Answer in natural language. How many TVStands are visible in the scene? Choose between the following options: 4, 1, 2, 0 or 3
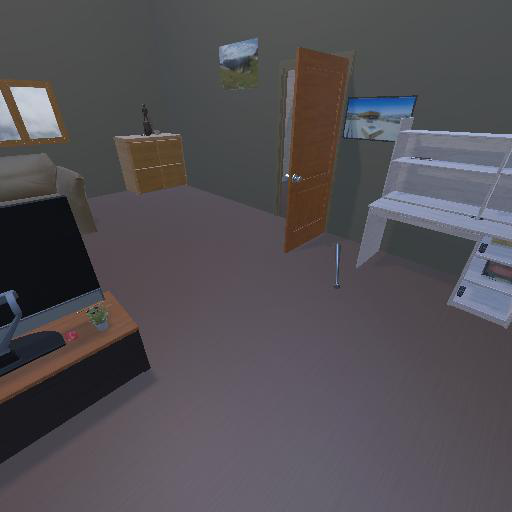
<answer>1</answer>